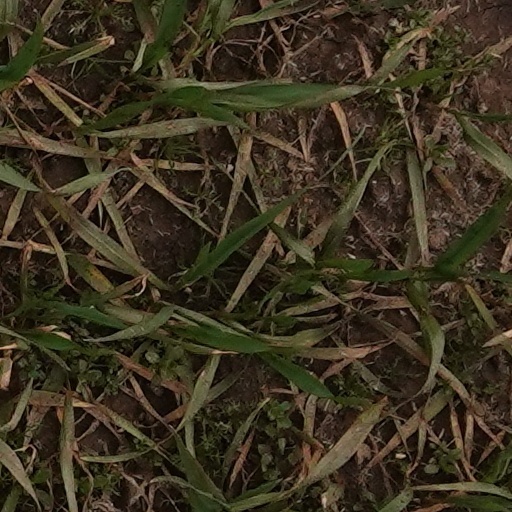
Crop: wheat